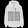
Label: Coat